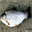
Label: trout